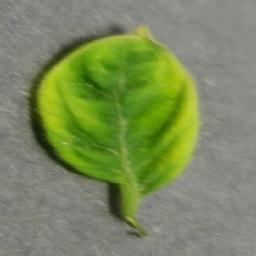
Label: Tomato___Tomato_Yellow_Leaf_Curl_Virus